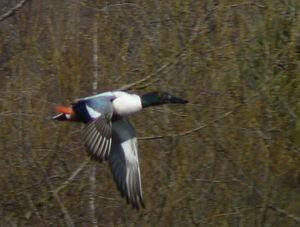
Le Canard souchet est une espèce de canards barboteurs et « filtreurs » qui se reproduit dans les zones septentrionales de l'Eurasie et dans la plupart de l'Amérique du Nord. Il est accidentel en Australie. Habituellement placé dans le genre Anas, cette espèce, assez différente du canard colvert, est placée avec d'autres espèces aux ailes bleues dans le genre Spatula par certains auteurs.